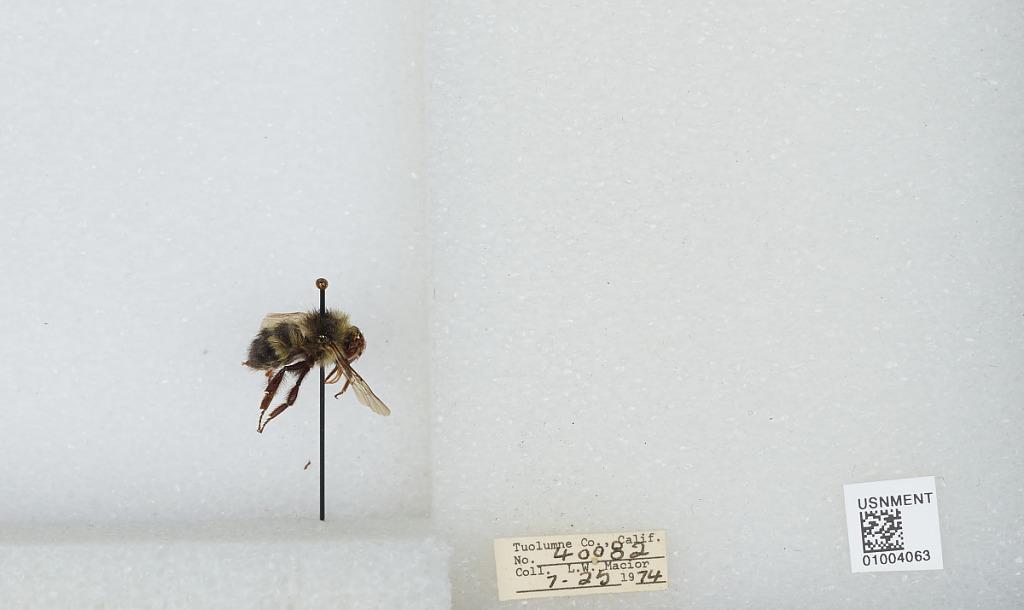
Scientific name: Bombus (Pyrobombus) flavifrons Cresson
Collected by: L. Macior
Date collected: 1974-7-25
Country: United States
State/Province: California
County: Tuolumne
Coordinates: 38.02, -119.94